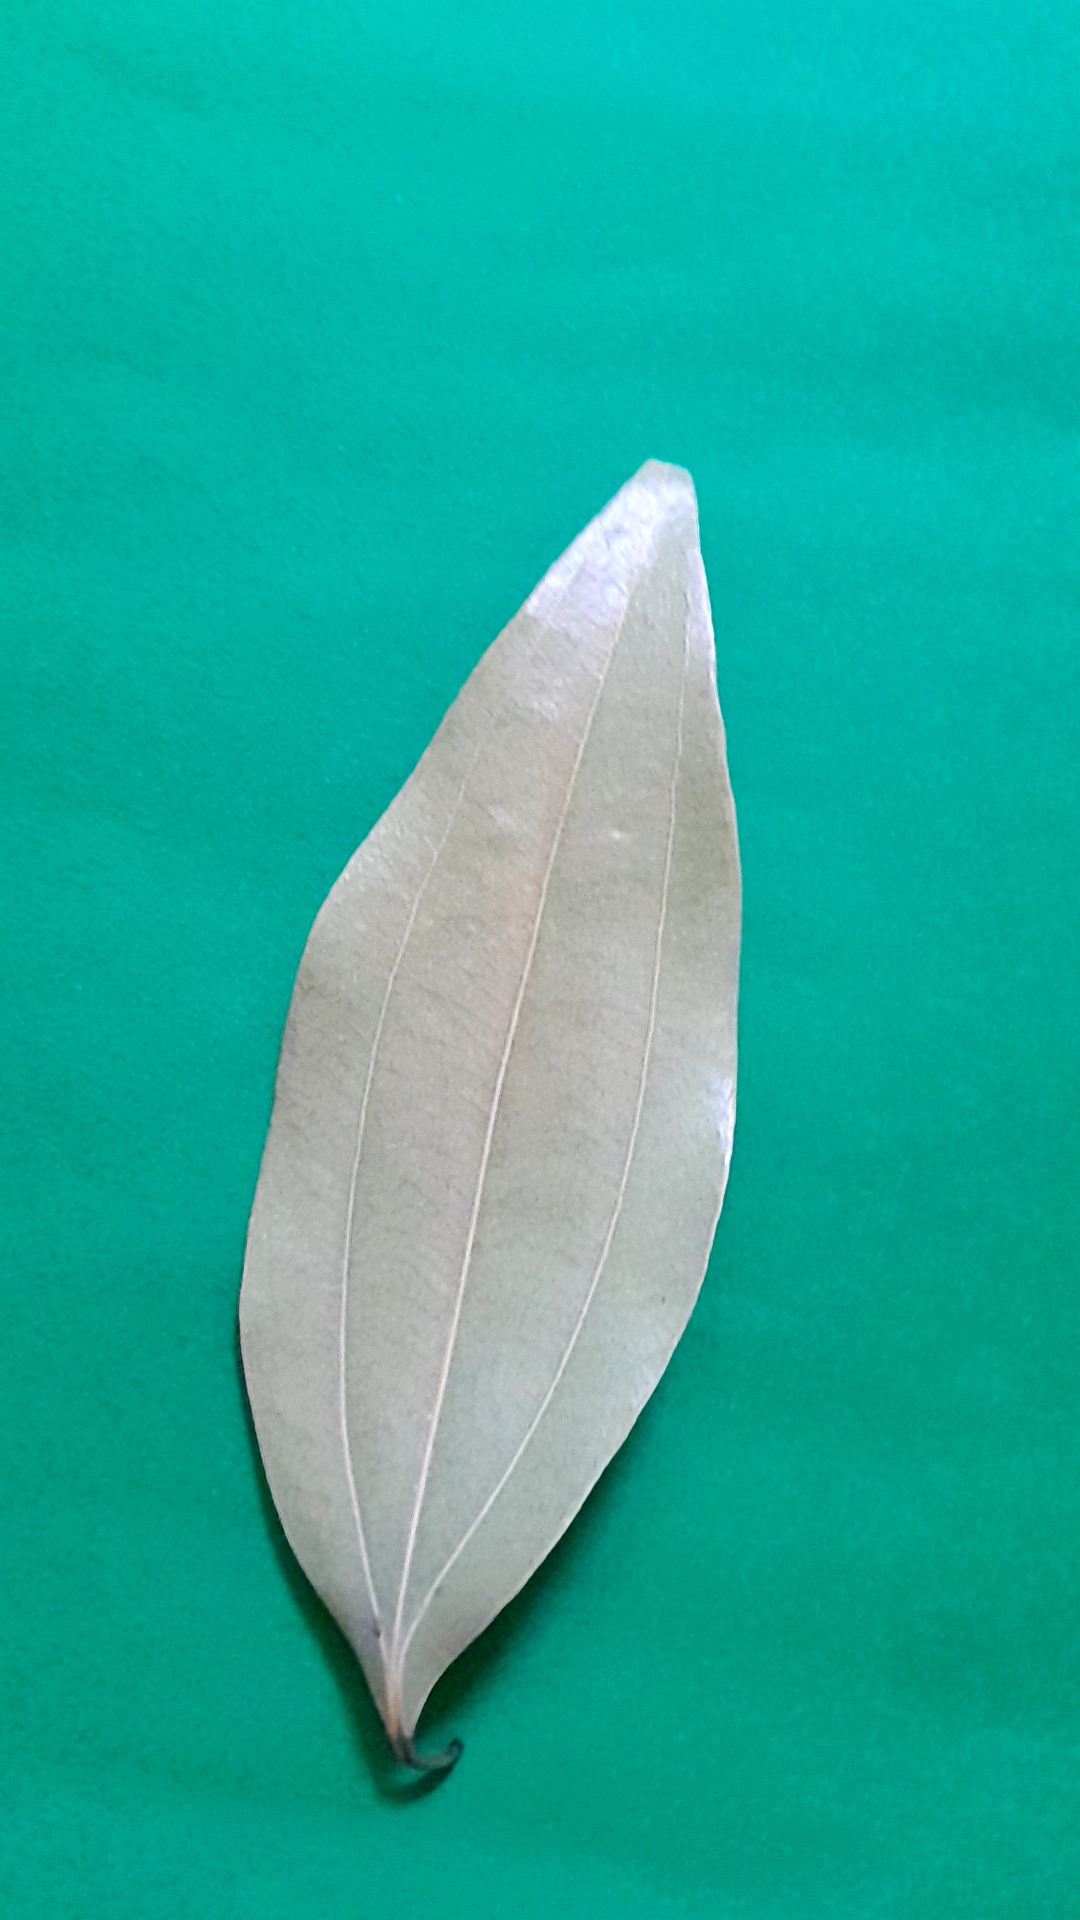
Label: Dry Leaf